Vincent Sellaer

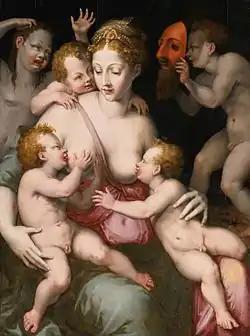
"Charity"

To date only a single signed and dated painting by Vincent Sellaer is known. It is the work entitled "Christ blessing the Children" now in the Alte Pinakothek in Munich. Based on the characteristics of this panel a whole series of works has now been attributed to Sellaer. Many of these works depict half-length central figures, with a mythological or Christian-inspired theme.